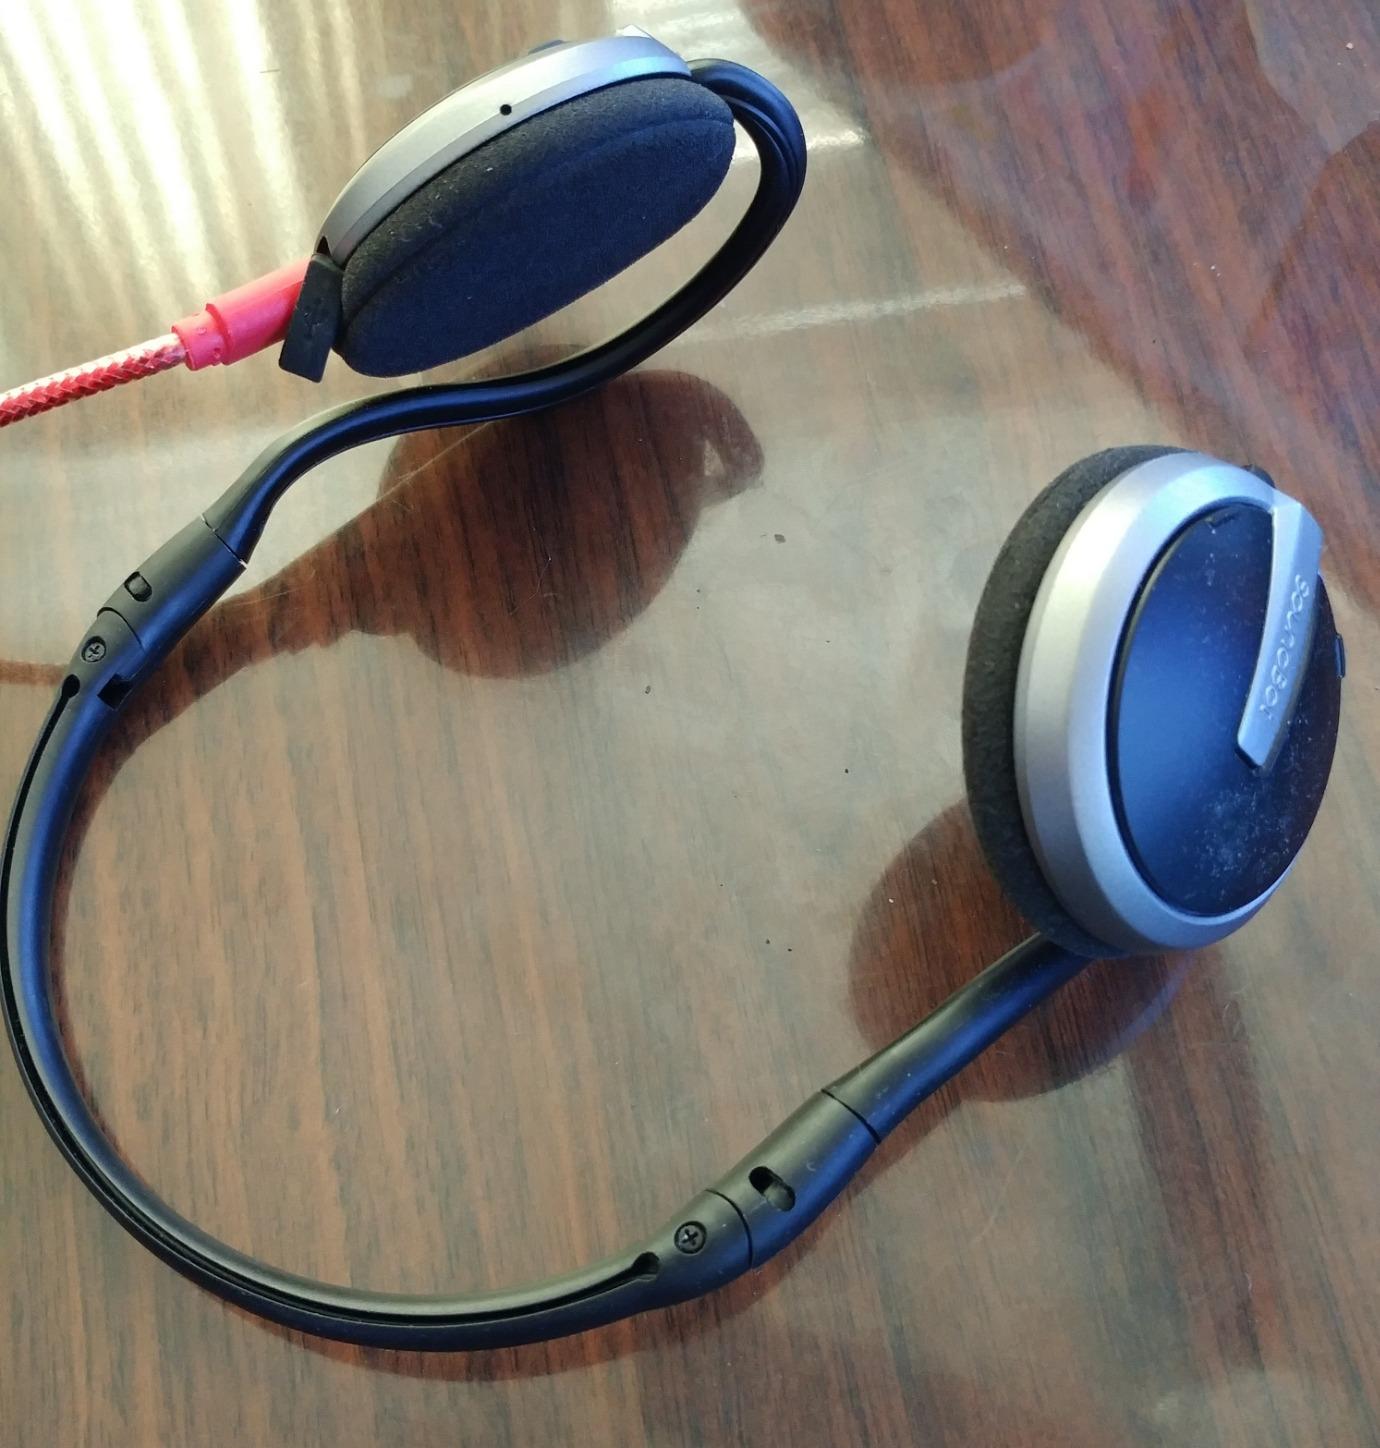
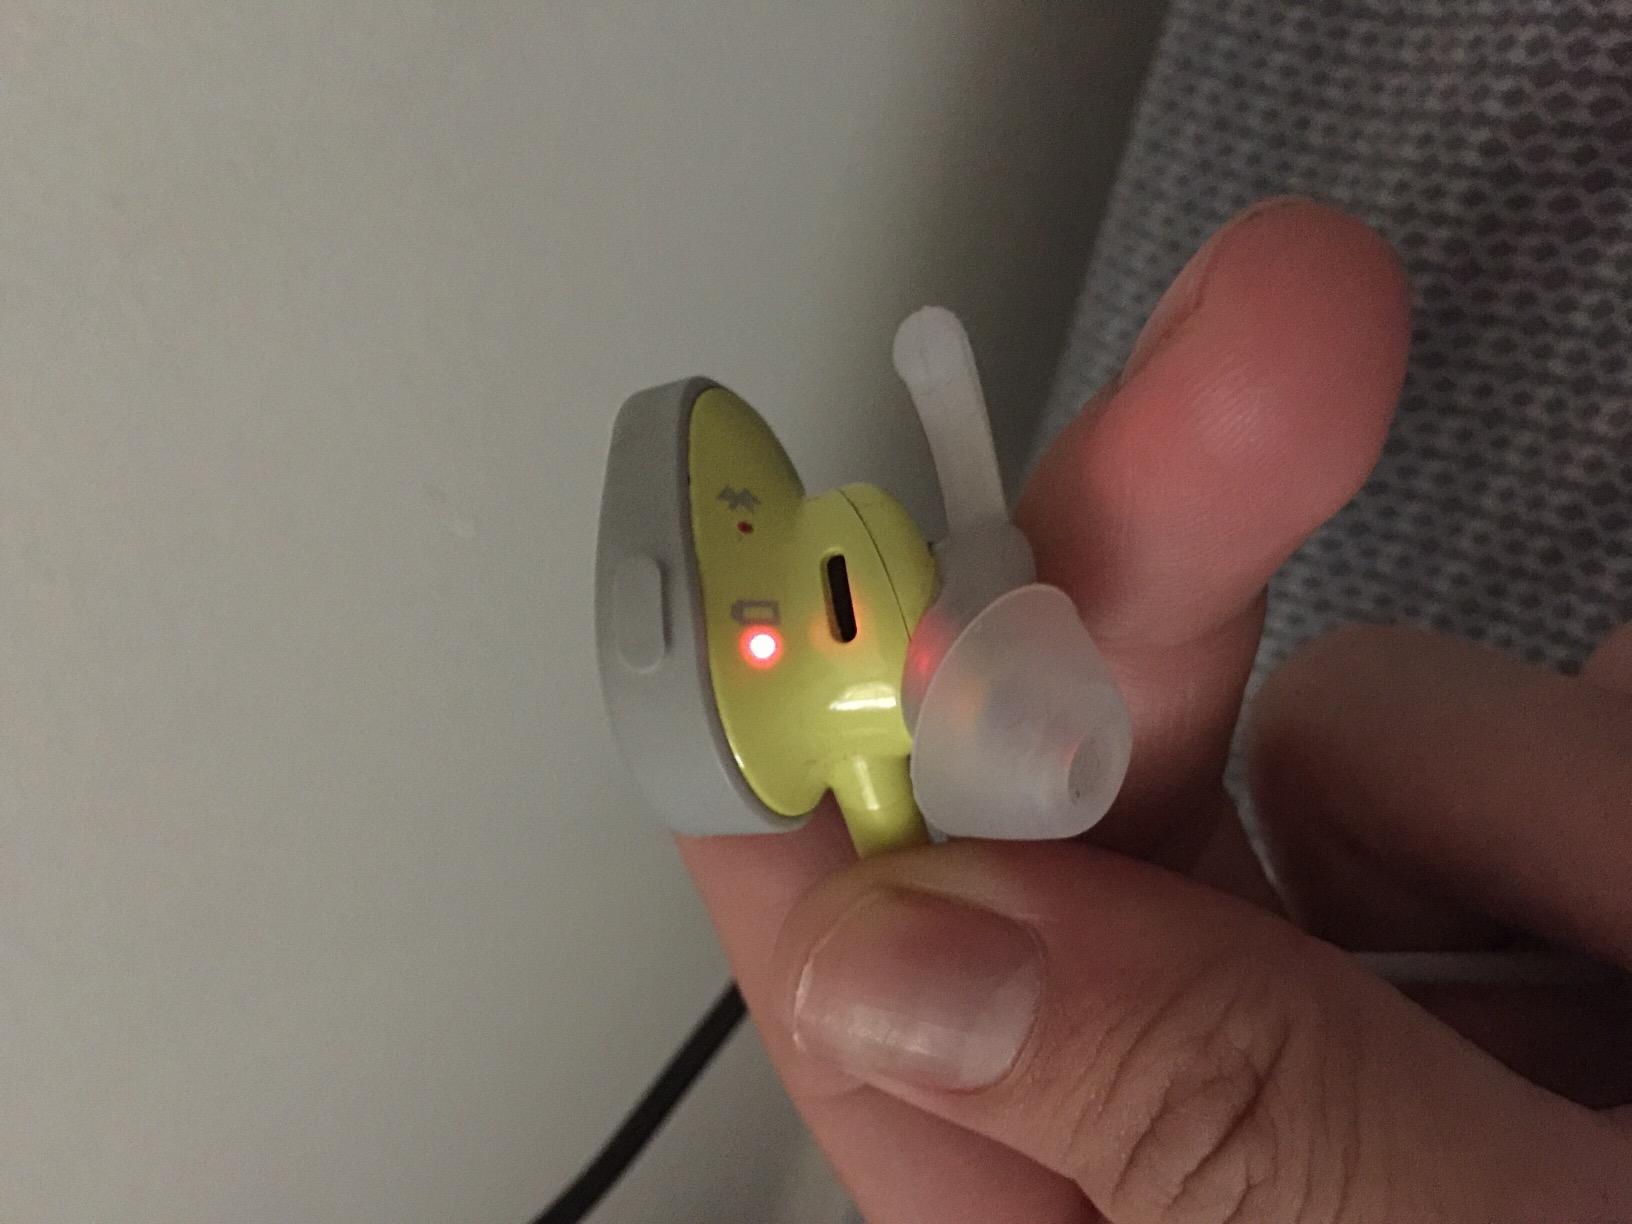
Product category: headphones
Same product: no